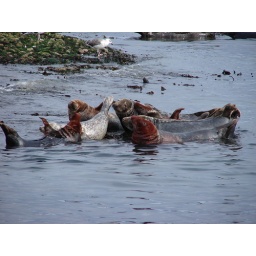
Seals basking in the water - including salmon stained 'red' seals